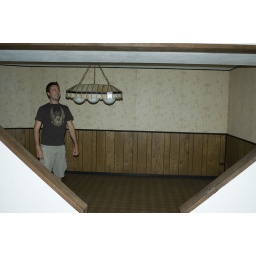
This is the house in foreclosure next door to us